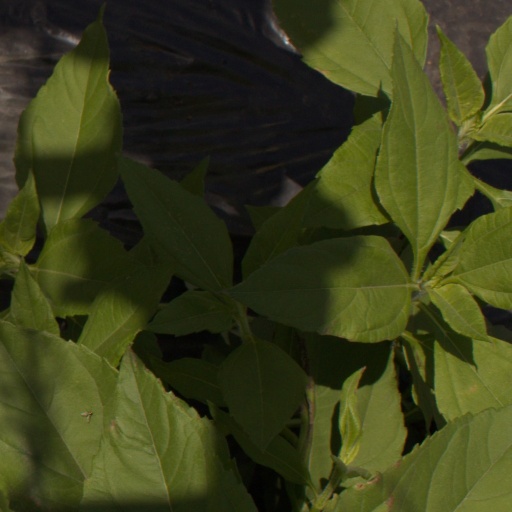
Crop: Jerusalem artichoke